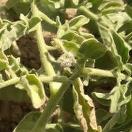
Crop: Tomato
Condition: virosis-d